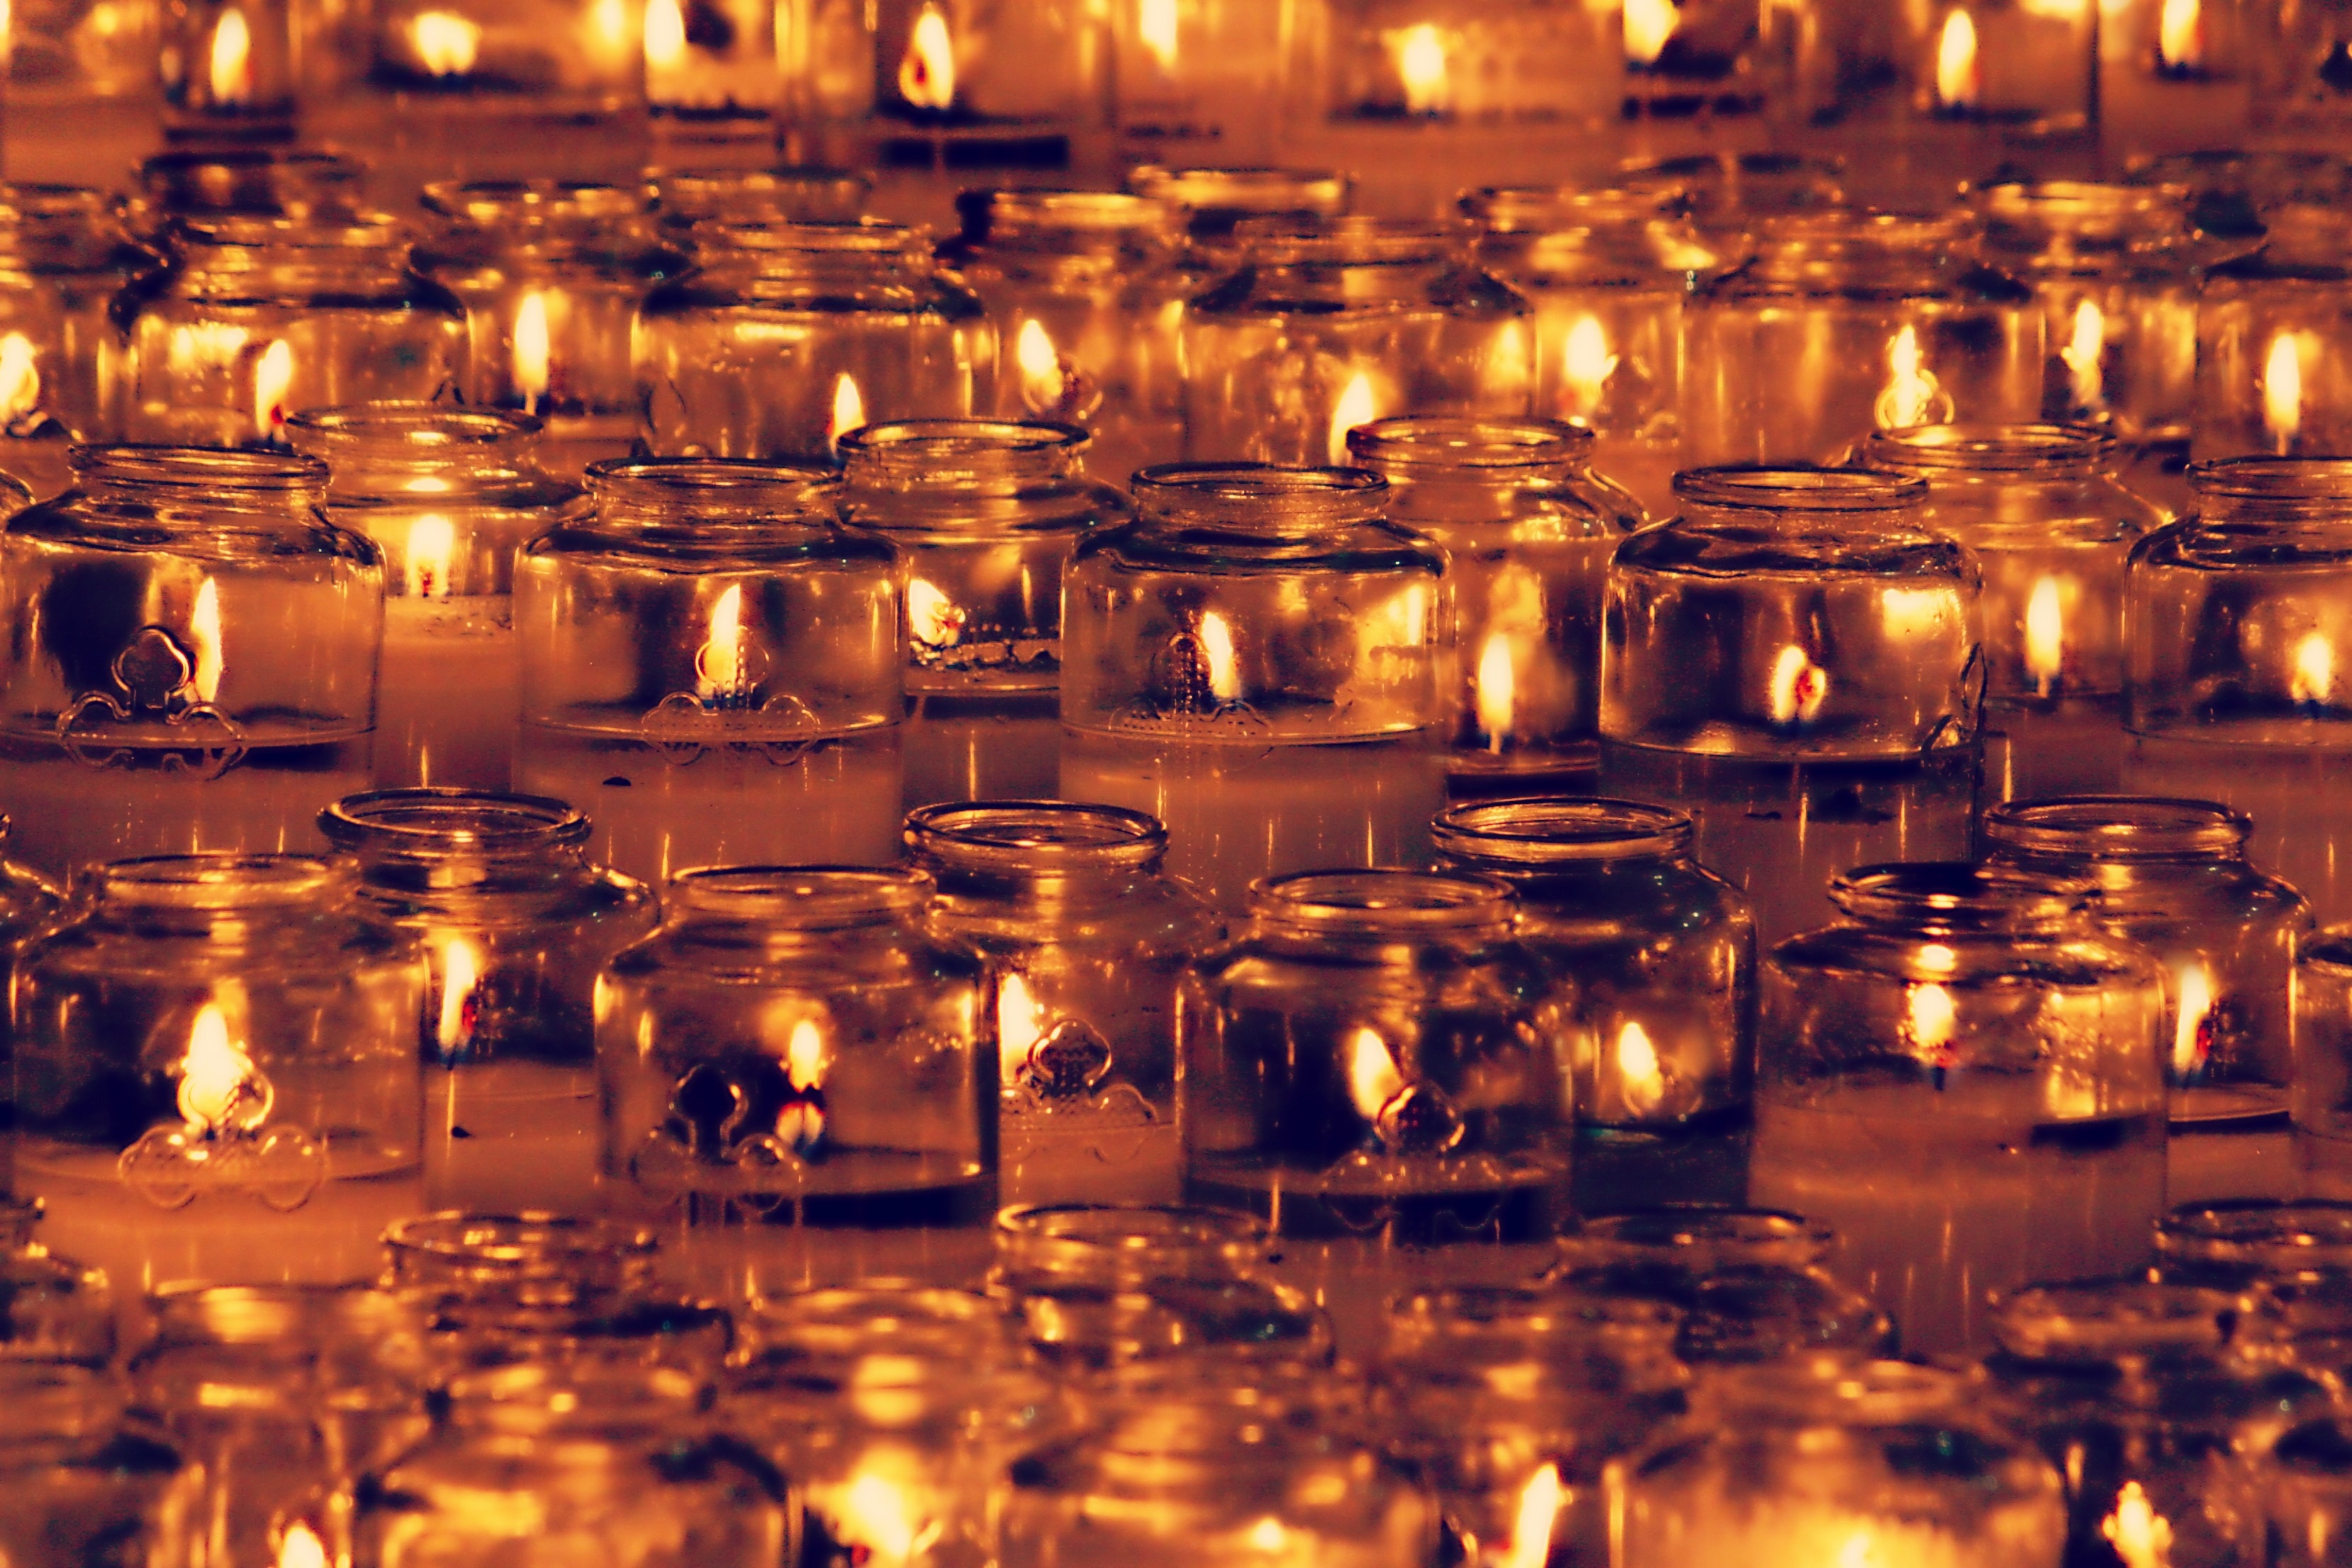
light, glowing, white, night, dark, celebration, love, evening, decoration, orange, reflection, red, symbol, holiday, flame, fire, religion, memory, glow, church, black, yellow, candle, lighting, heat, illuminated, burn, religious, relaxation, burning, bright, hope, shiny, candlelight, wax, spirituality